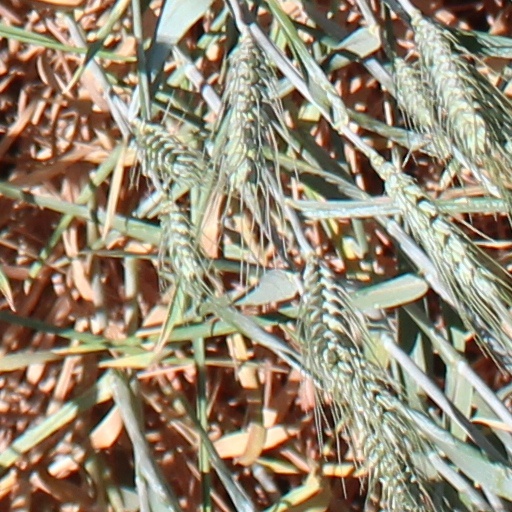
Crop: wheat